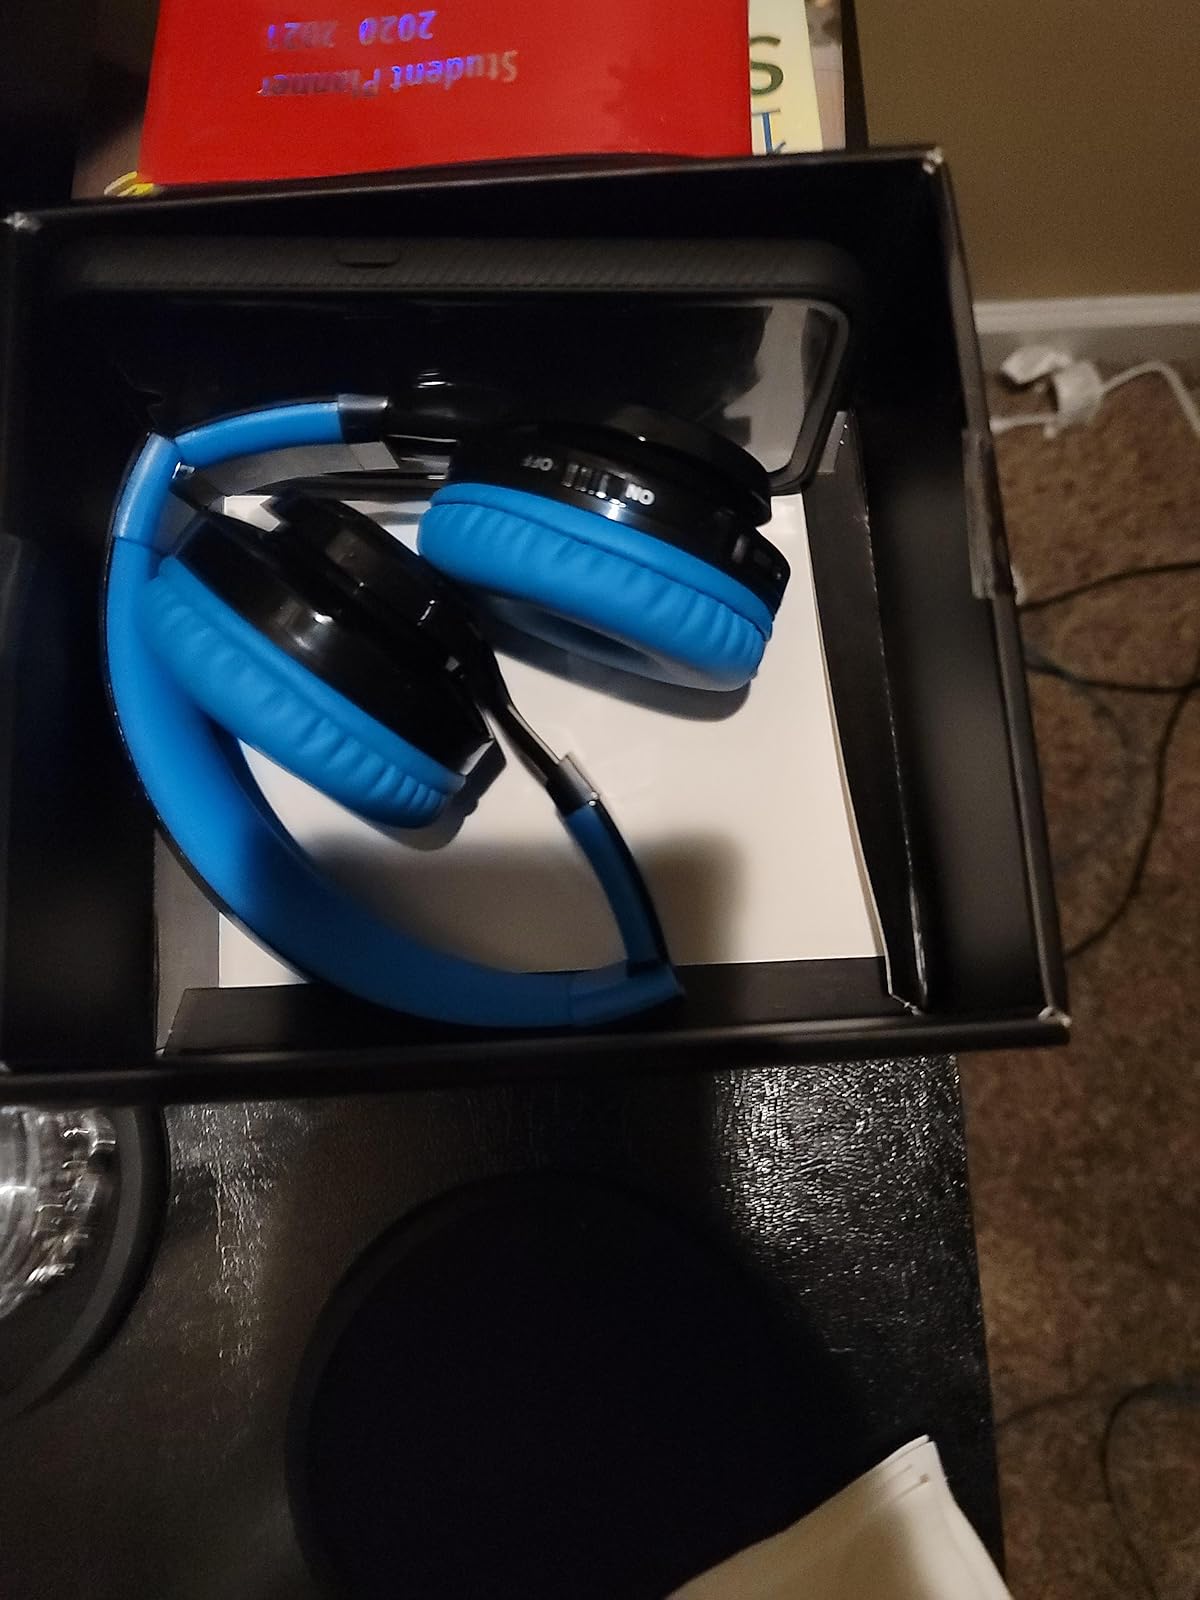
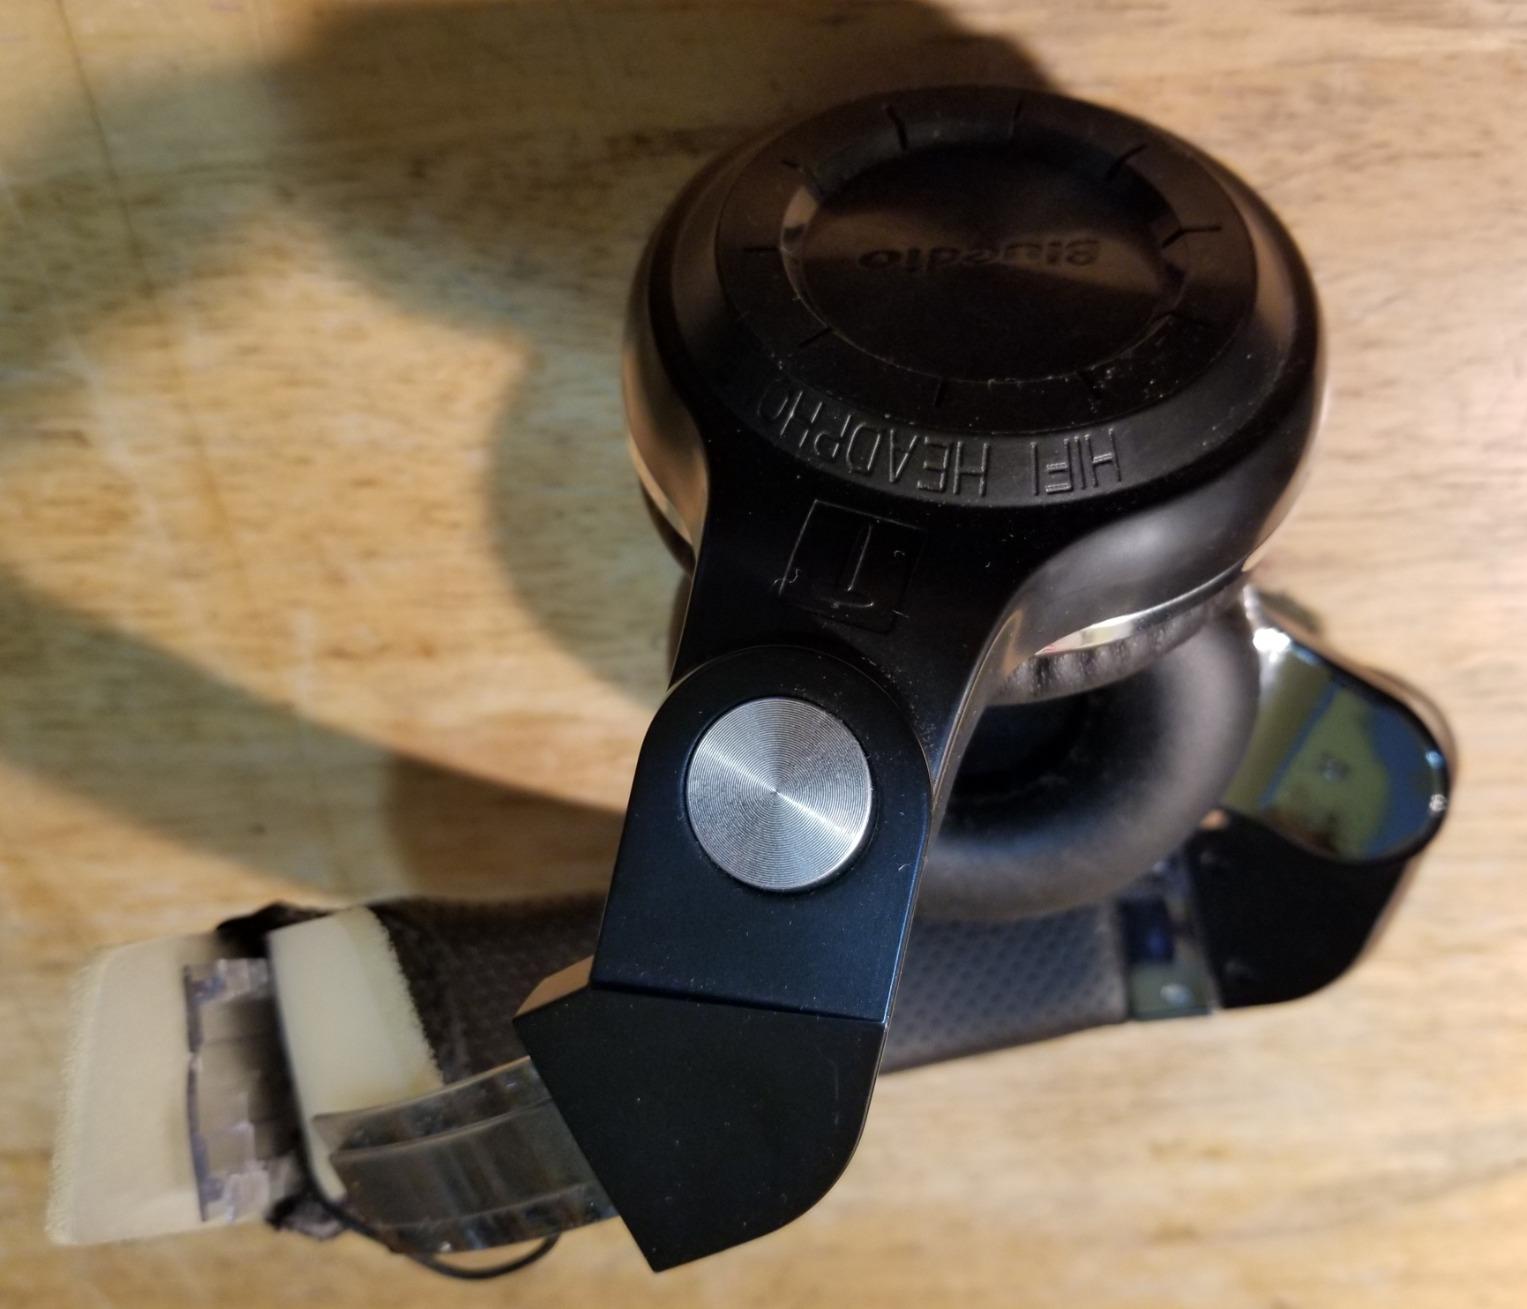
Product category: headphones
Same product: no